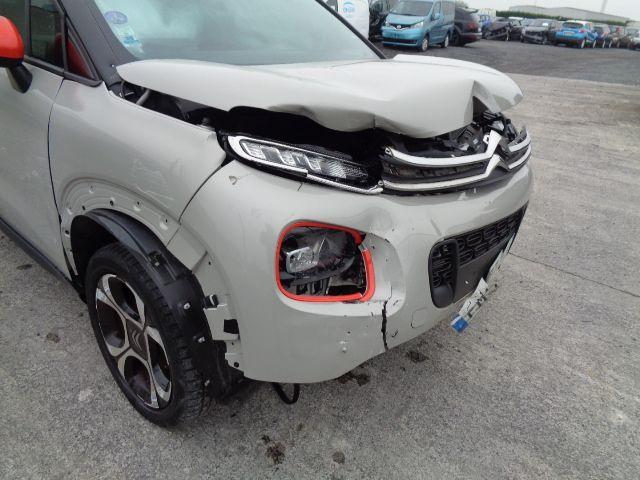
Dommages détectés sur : pare-choc avant, feu avant droit, capot, aile avant droite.
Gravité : majeur